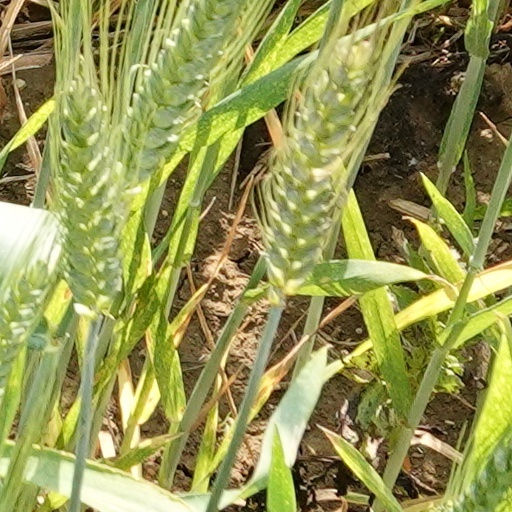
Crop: wheat